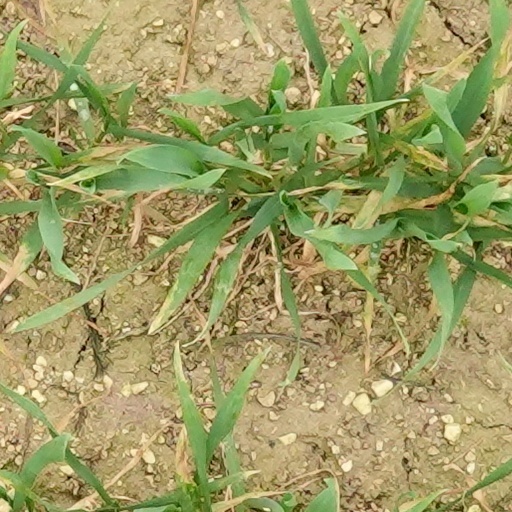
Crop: wheat